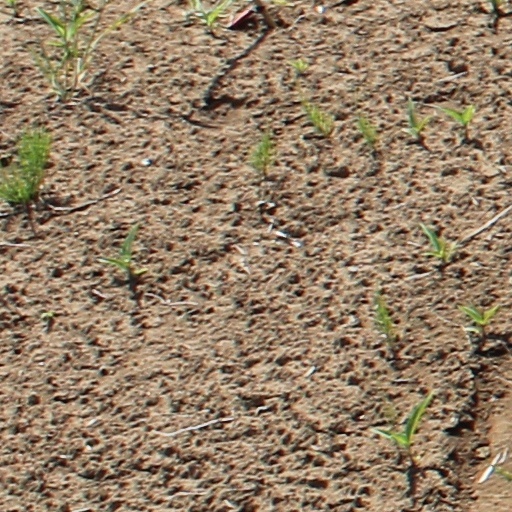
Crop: wheat